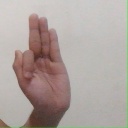
अक्षर: फ